Anti-Oromo sentiment

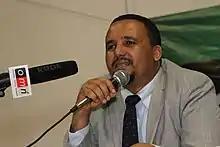
Oromo activist and analysist Jawar Mohammed

Oromos were targeted persecution under Emperor Haile Selassie's regime. In 1963, Haile Selassie used modern mechanized ground and air forces with the F-15s that resulted in killing hundreds of Oromos. The foundation of Macha Tulama Self-Help Association in 1960s was a major threat of Selassie's government, he labeled them as a "terrorist group" and its leaders were frequently put to death after being arrested. Oromo language has been outlawed on judicial, educational and official business institutions. Notable Oromo resistant figures have been killed by the Selassie's government and then the Derg regime, such as Lieutenant Mamo Mazamir, Haile Mariam Gamada, and General Tadesse Birru. In 1991 and 1992, Oromos have been targeted by TPLF-led EPRDF regime when it mobilized local Amhara inhabitants in Oromia supported by the Amhara National Democratic Movement (ANDM). In present times, Oromo nationalism is linked to anti-Ethiopian and anti-Amhara sentiment and used by Abiy Ahmed administration. The term ""Oromummaa"" applied through the Prosperity Party that encompasses elements of Oromization of Ethiopia.